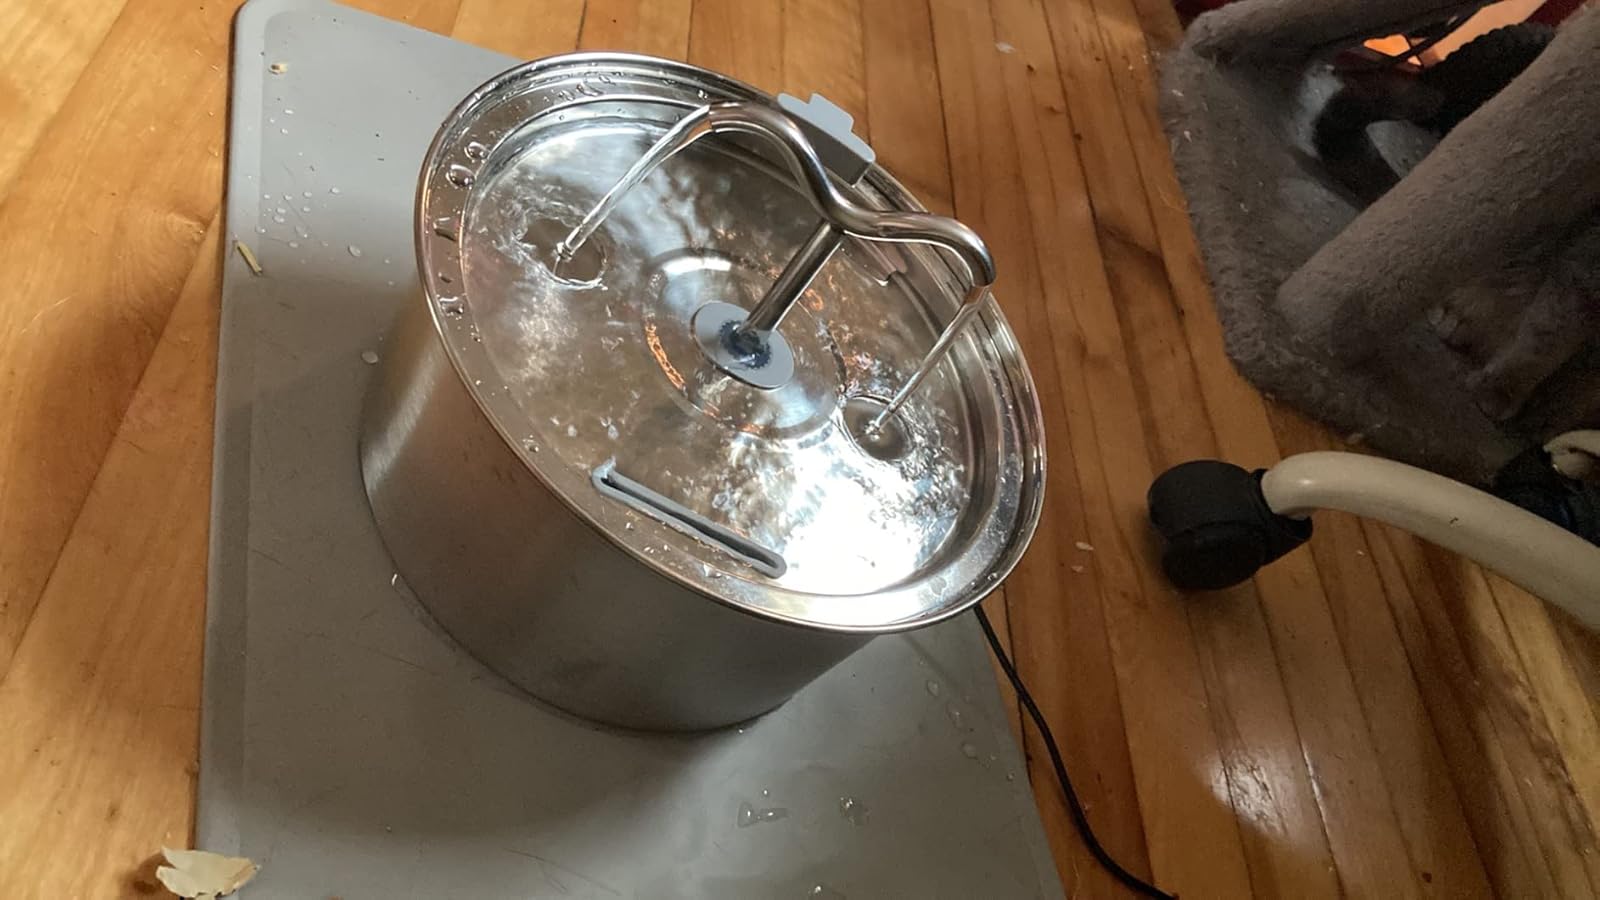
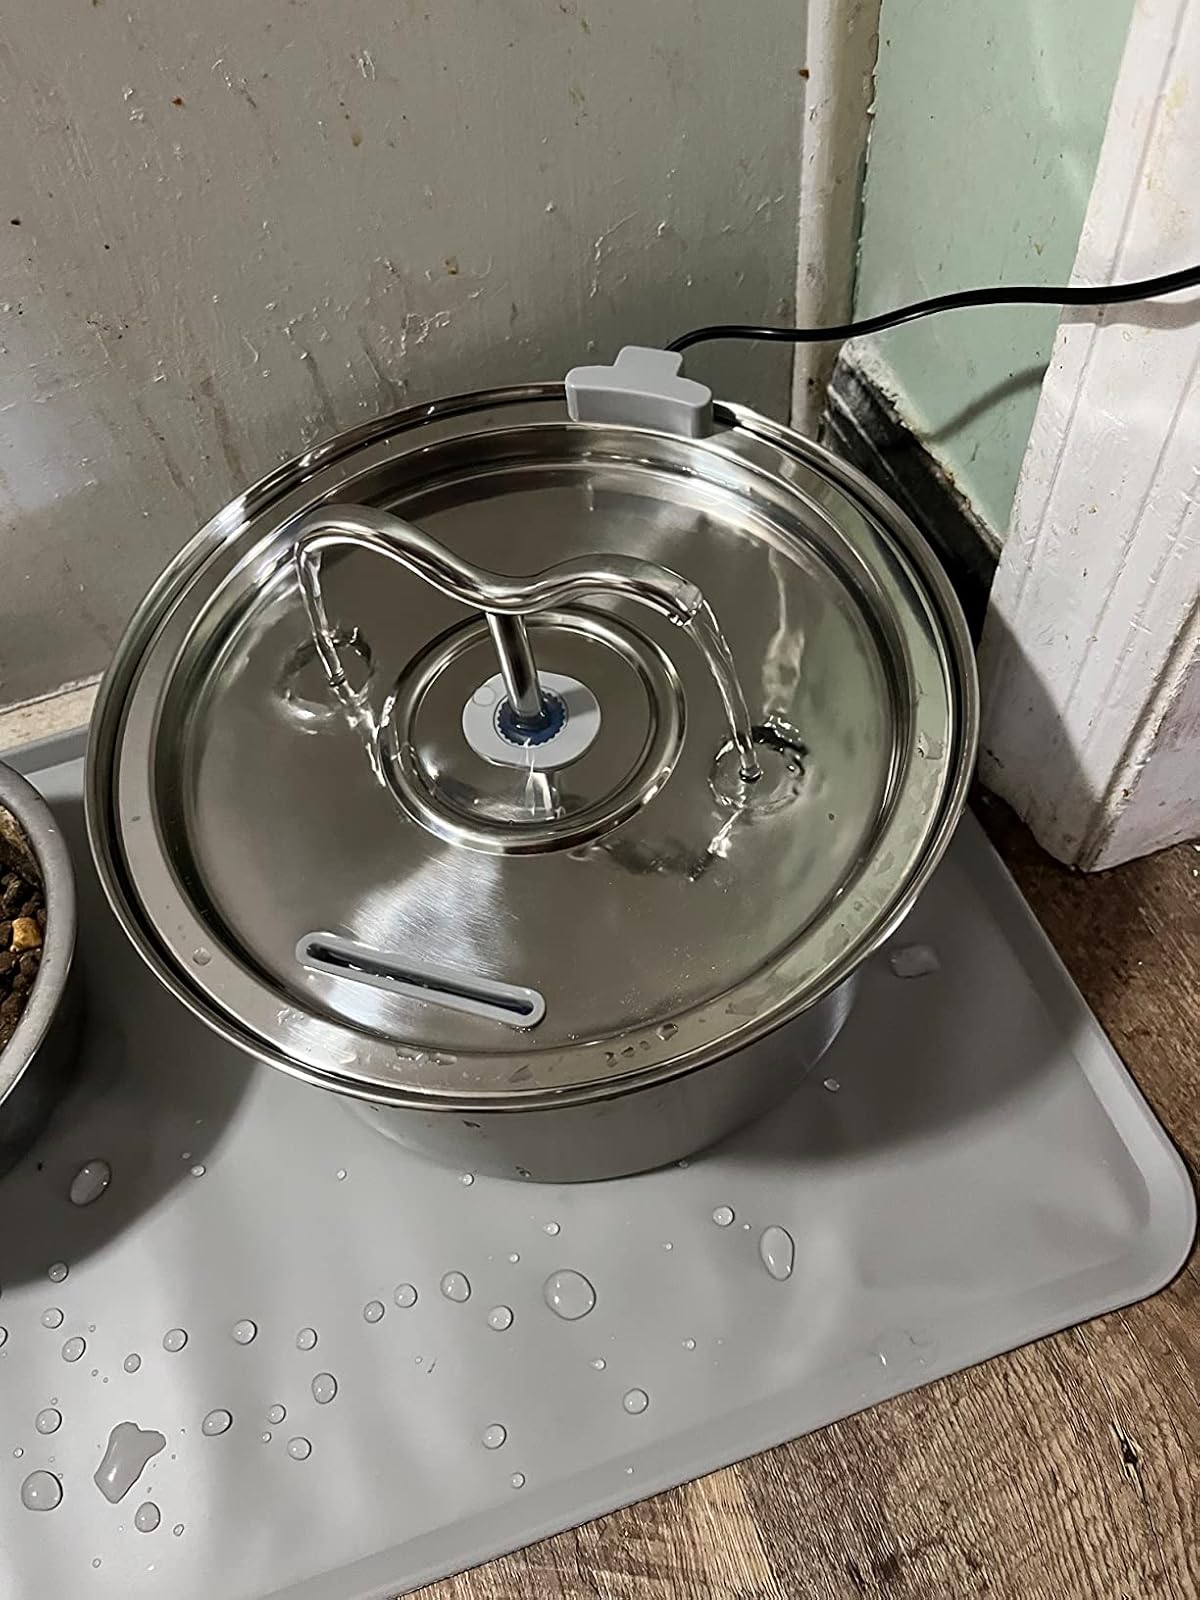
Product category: items_bowl
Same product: yes